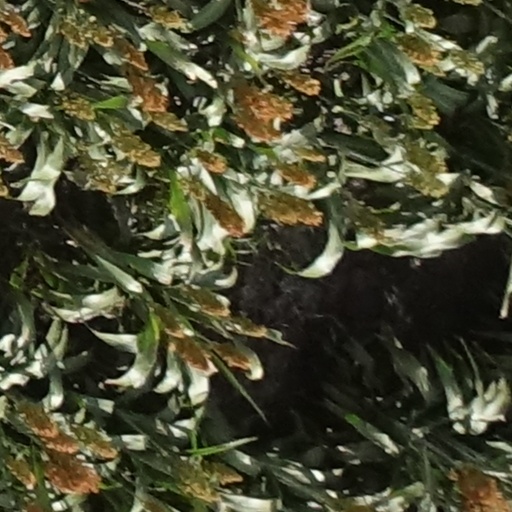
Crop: sorghum